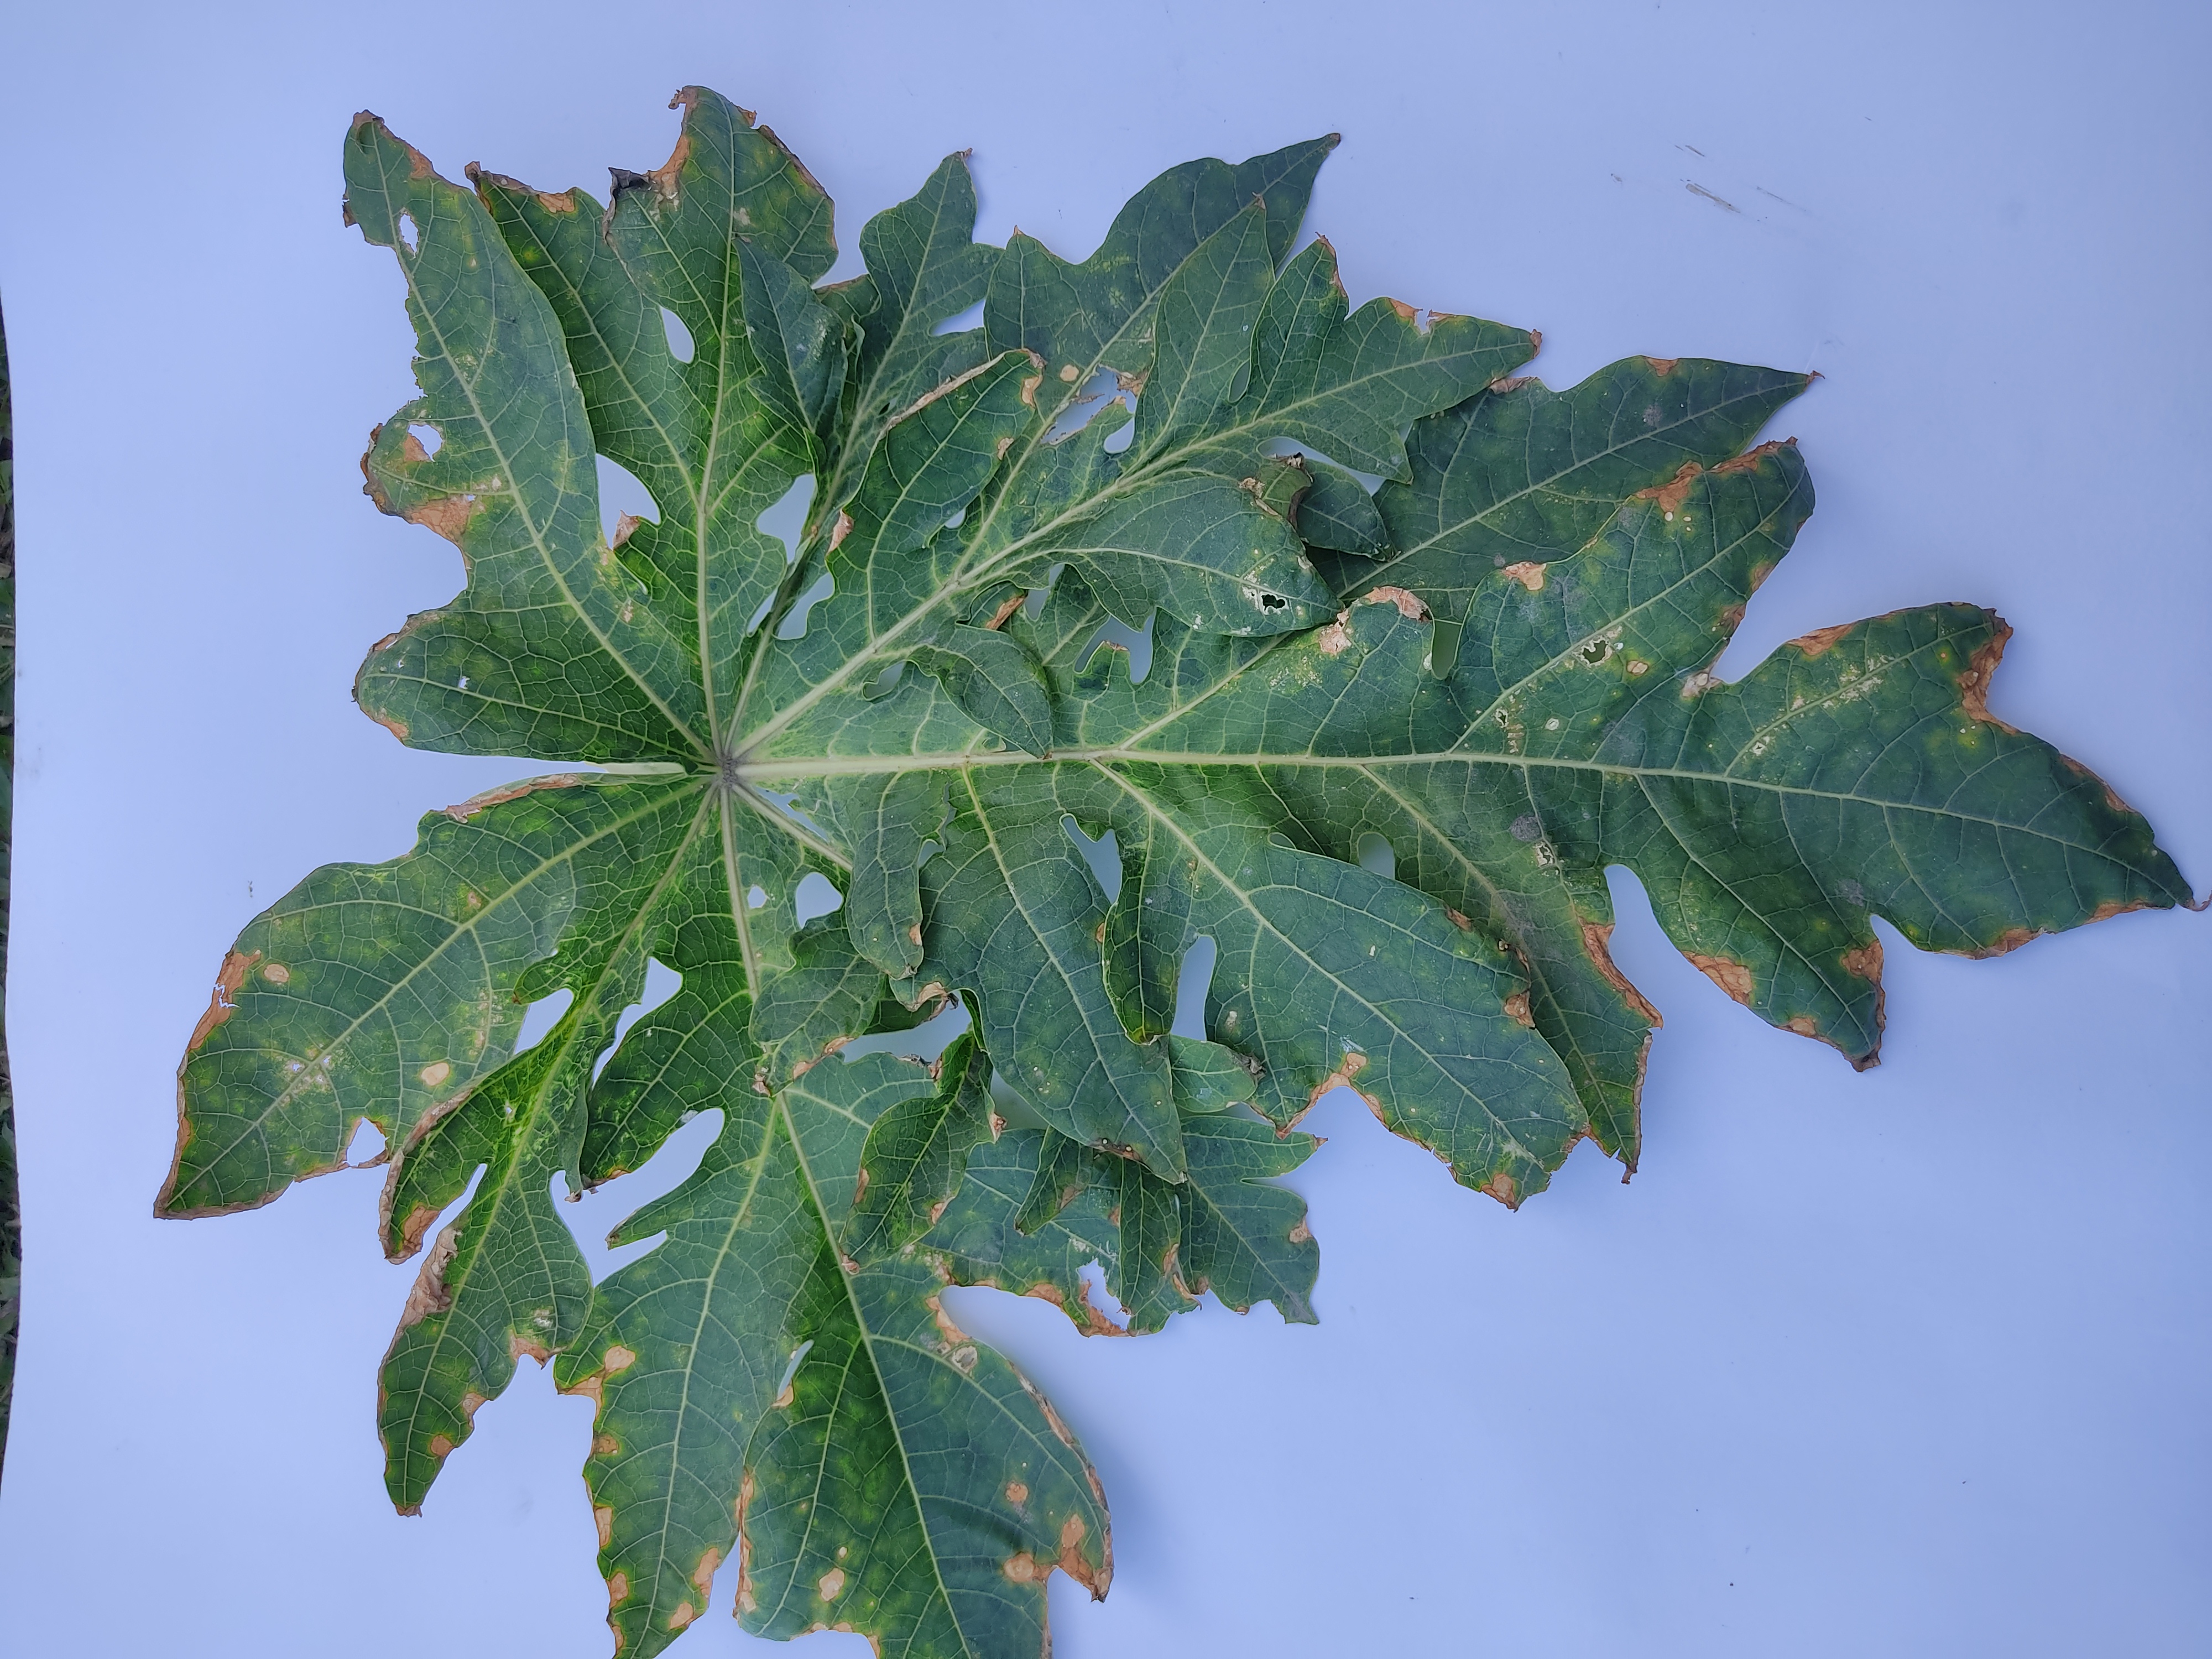
Label: Mite Disease